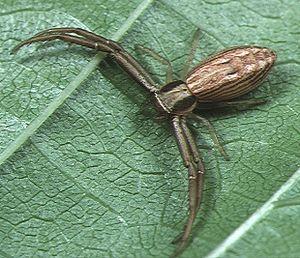
Runcinia est un genre d'araignées aranéomorphes de la famille des Thomisidae.